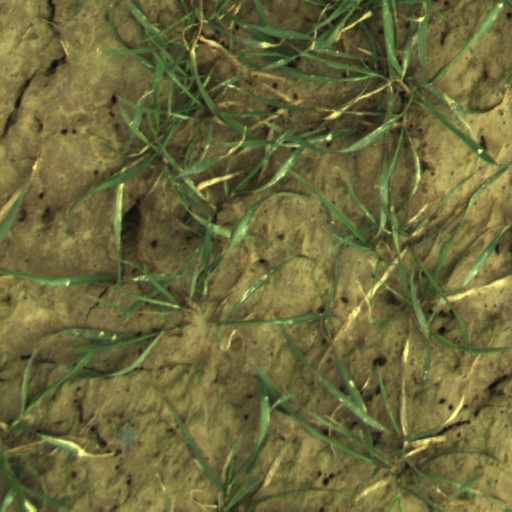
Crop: wheat